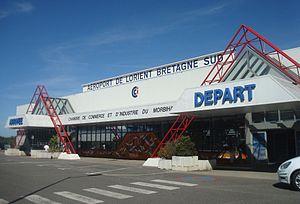
Le terminal des départs et arrivées de l'aéroport de Lorient.
Lorient [lɔʁjɑ̃] est une commune française située dans le département du Morbihan, en région Bretagne. Cité portuaire active et arsenal maritime au fond de la rade de Lorient, la ville est au cœur de l'unité urbaine de Lorient qui est la plus importante du département et se classe au troisième rang en région Bretagne.
L’aéroport de Lorient Bretagne Sud, auparavant dénommé aéroport de Lorient Lann-Bihoué, est un aéroport à usage mixte, militaire et civil, situé sur la commune de Plœmeur à 9 km à l'ouest de Lorient, département du Morbihan région Bretagne. L'aéroport civil est géré par la Chambre de commerce et d'industrie du Morbihan.